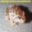
Label: frog